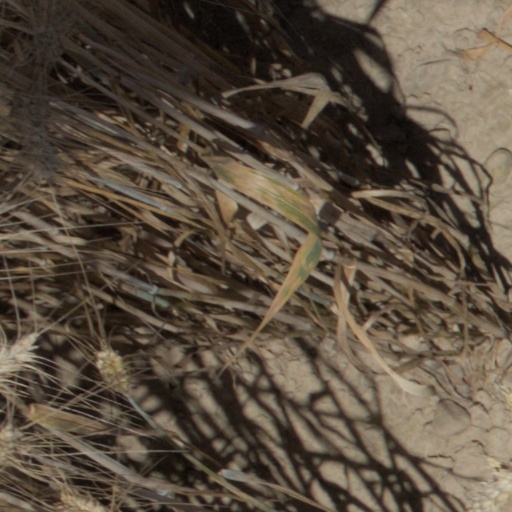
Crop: wheat